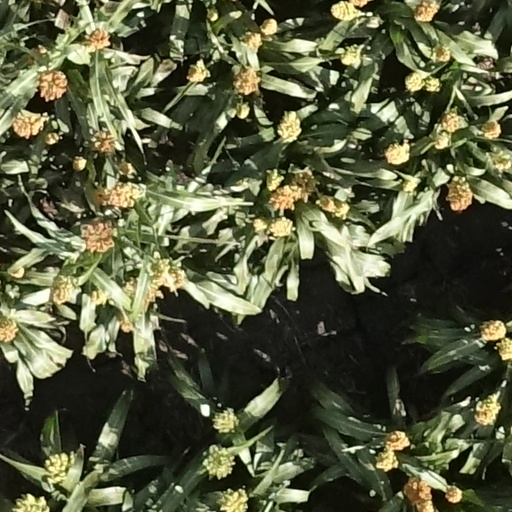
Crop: sorghum